Describe the emotion expressed in this image:  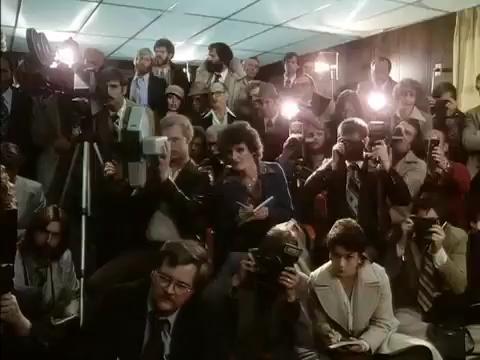
This person displays Pain, valence and arousal with low intensity.